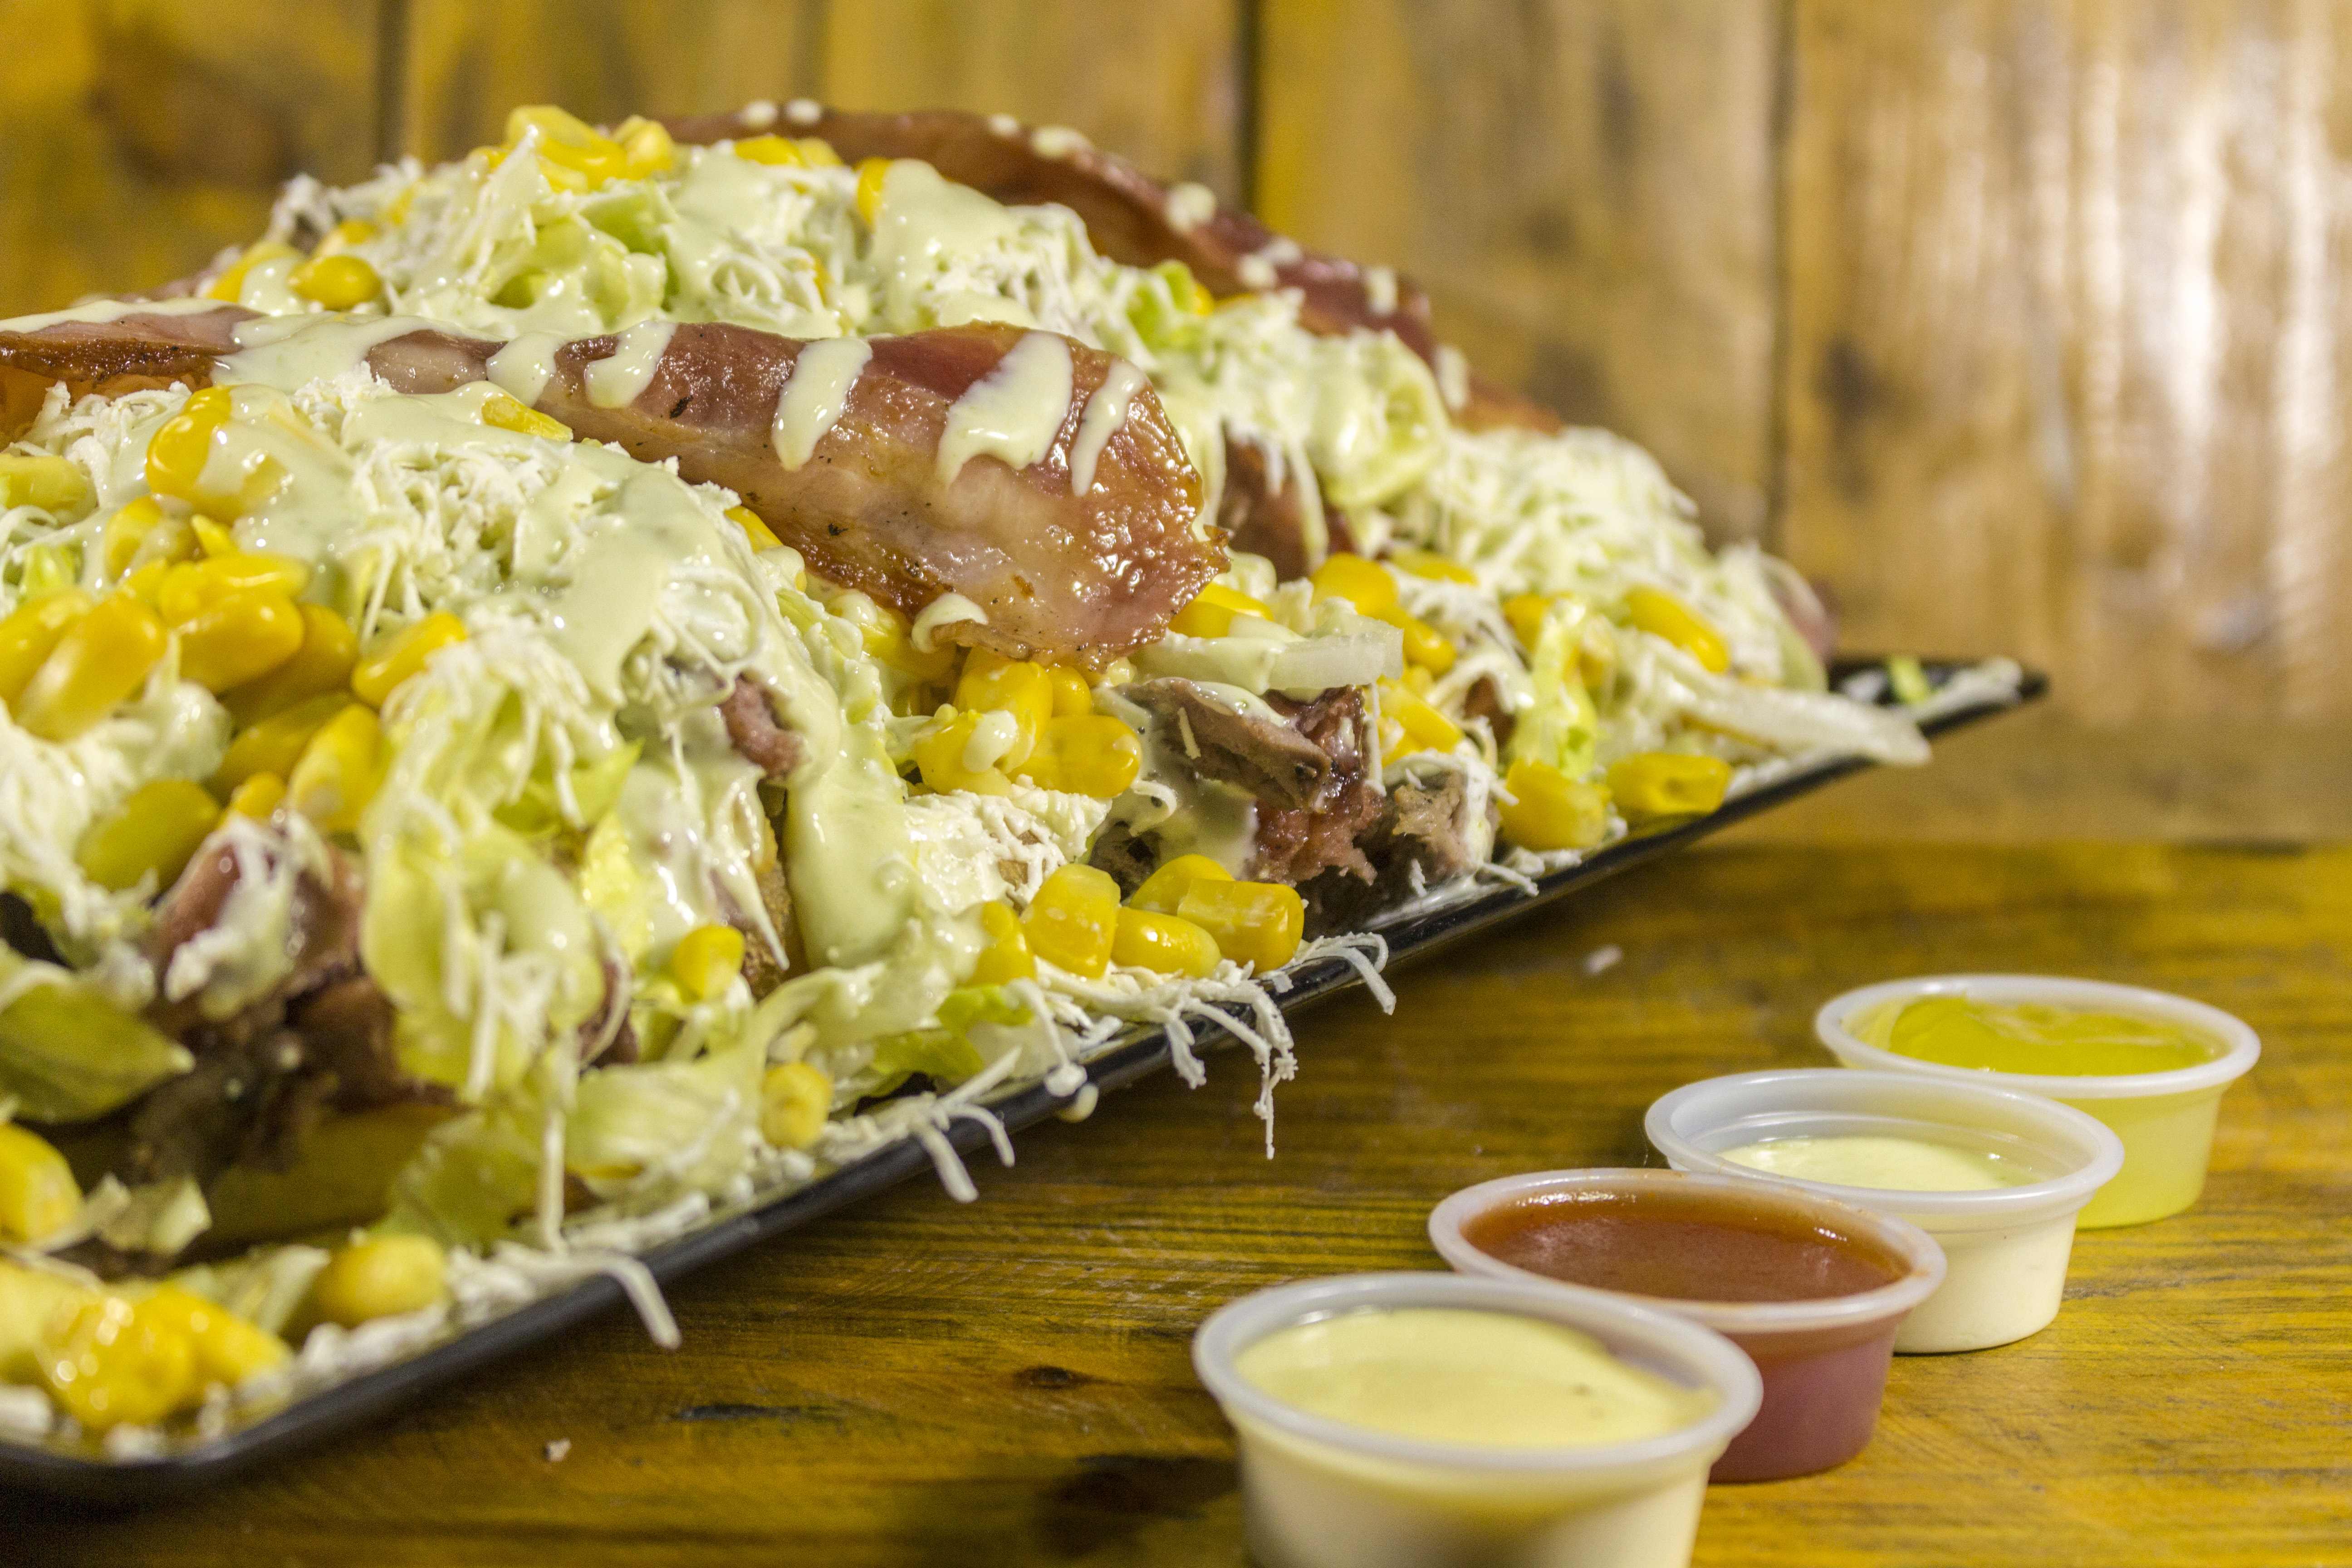
food, dish, cuisine, ingredient, produce, salad, vegetarian food, side dish, sauerkraut, recipe